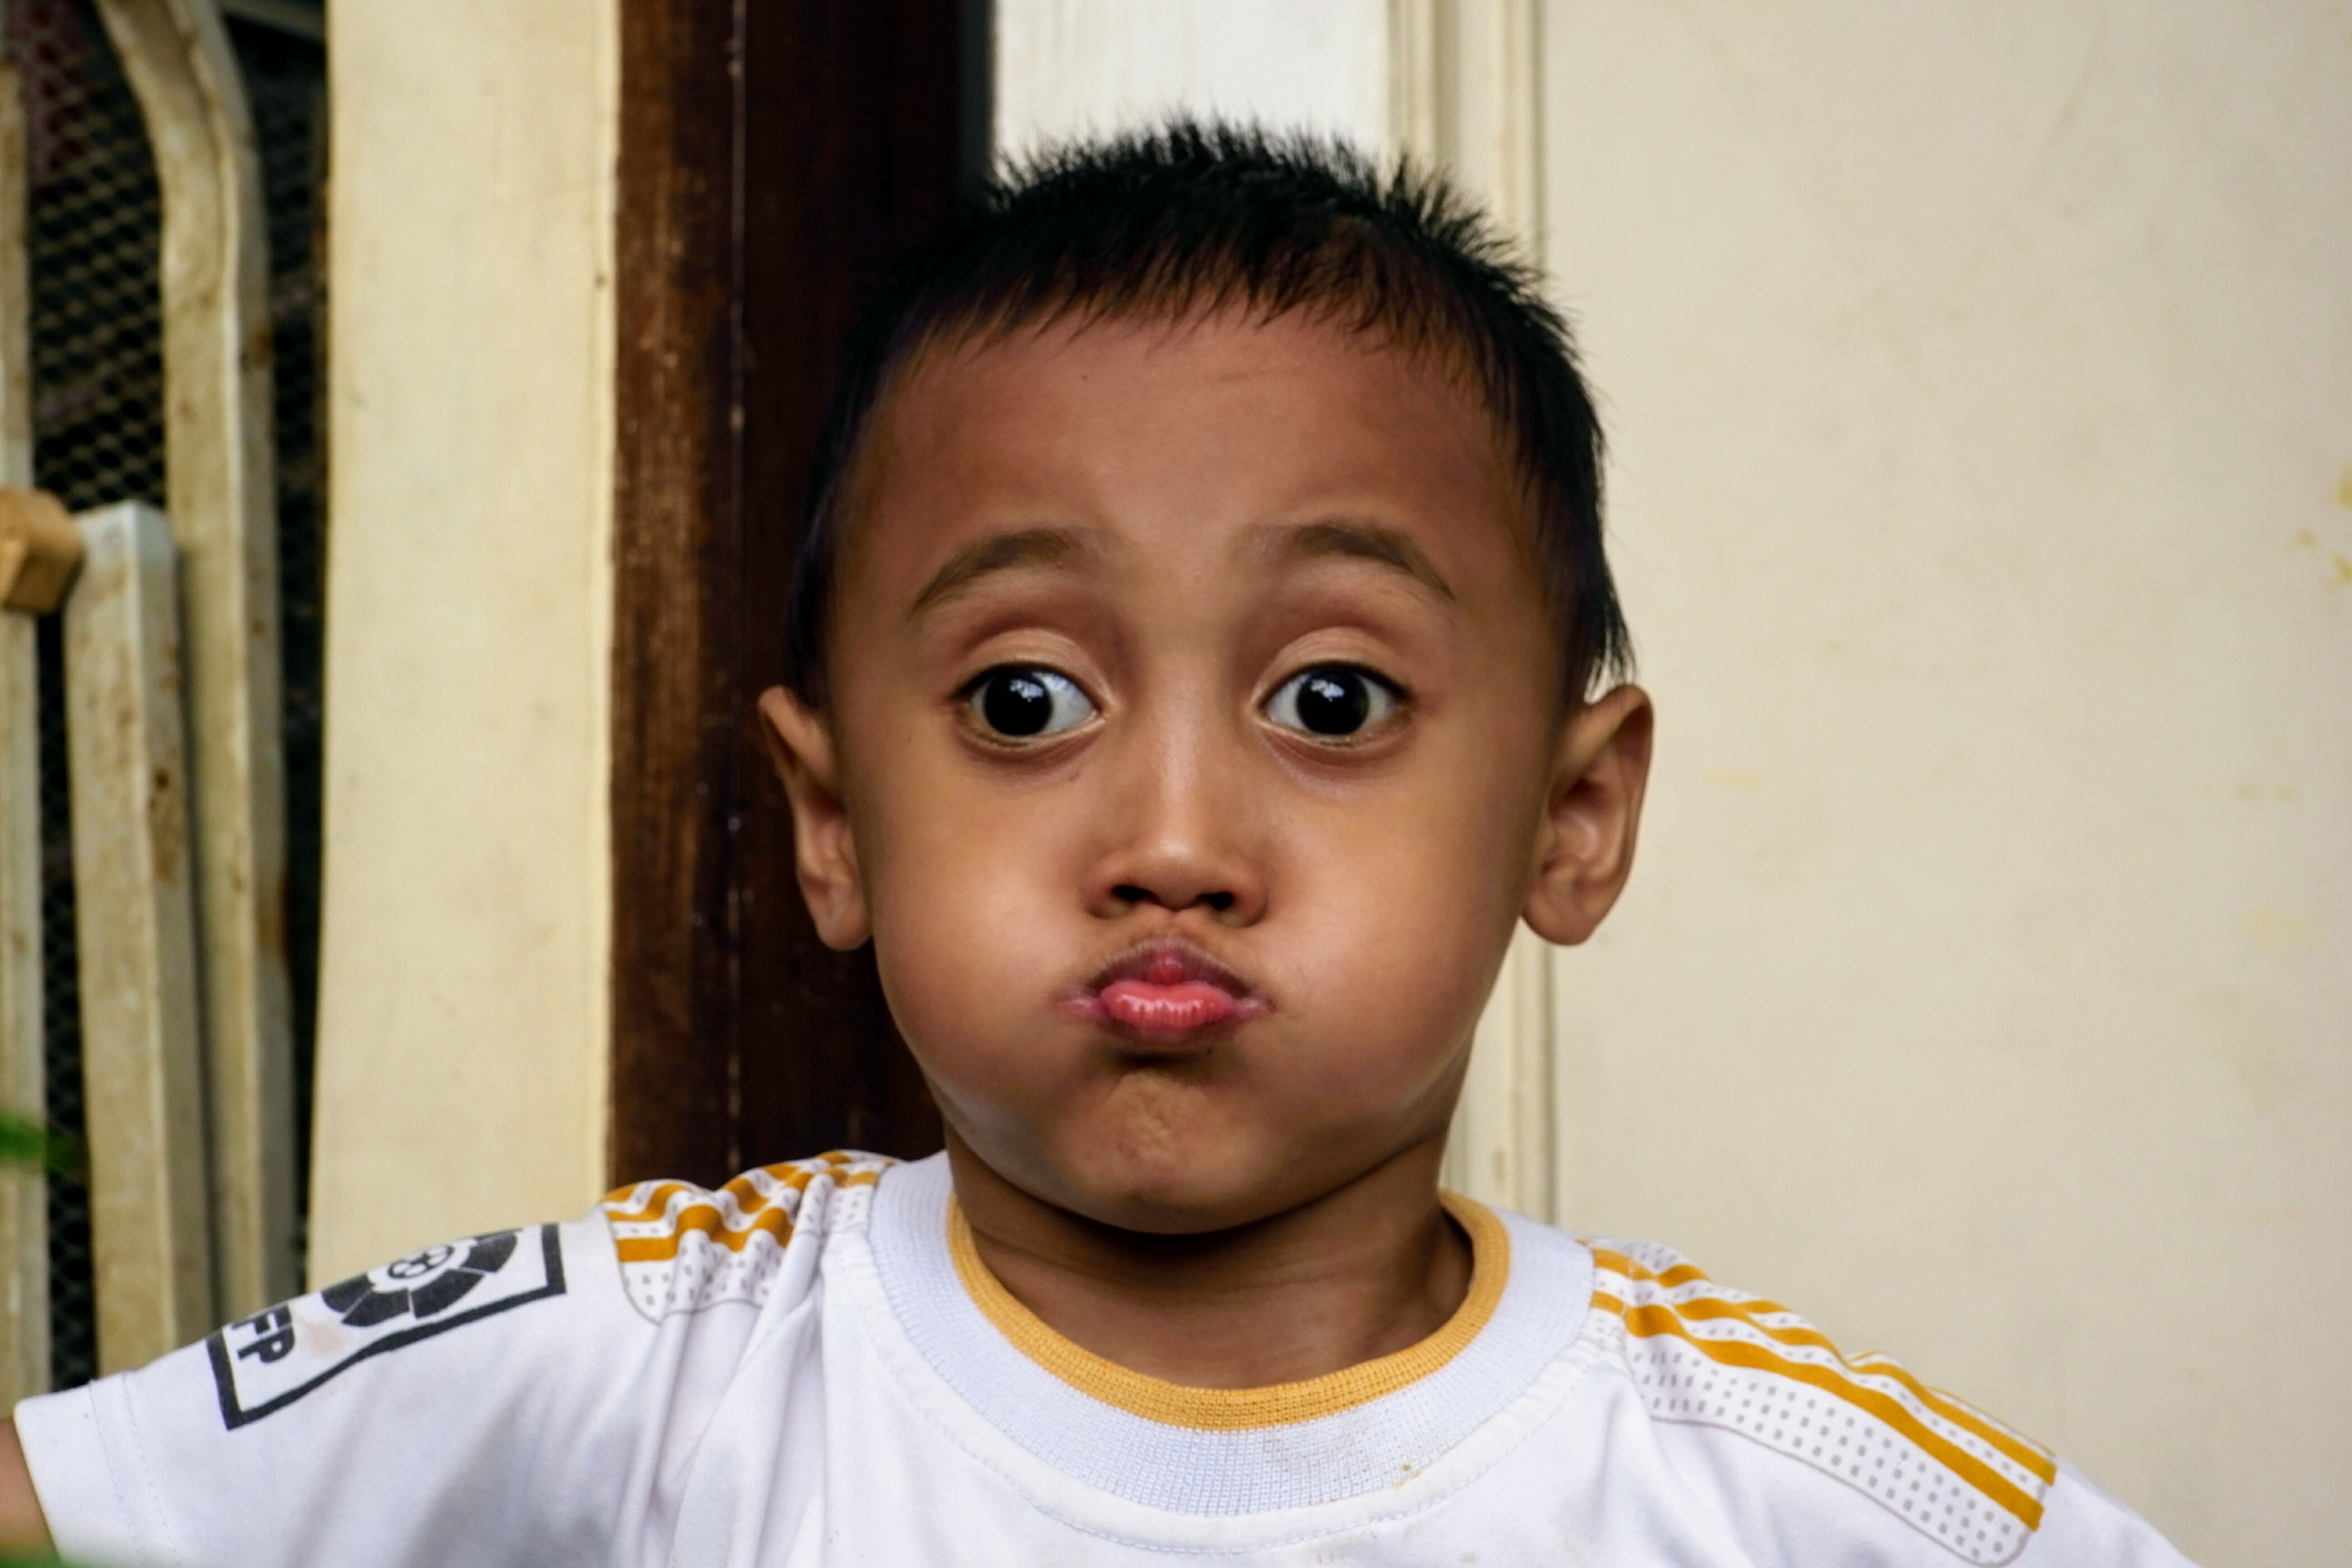
boy, face, child, person, skin, nose, head, eye, forehead, cheek, hairstyle, girl, human, temple, organ, ear, smile, toddler